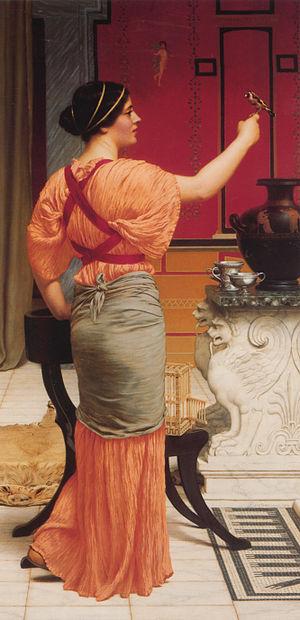
Le tableau représente Lesbie, personnages récurrent des élégies du poète romain Catulle qui la présente comme la femme qu'il aime. Le tableau s'inspire en particulier du poème 2 dans lequel Catulle évoque la mort du moineau apprivoisé de sa maîtresse.